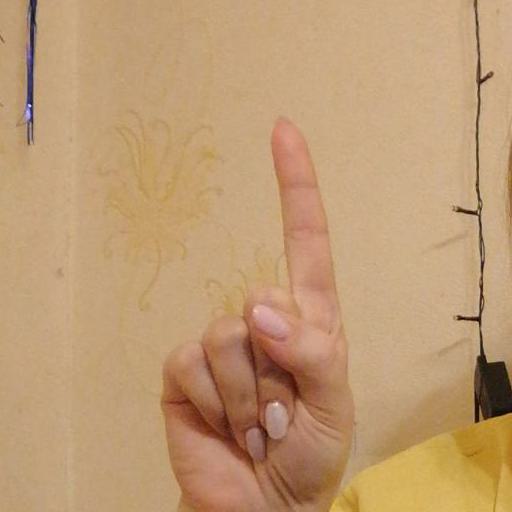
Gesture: one